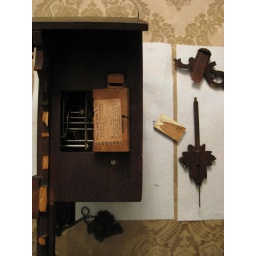
Tag in repair-access door shows that the clock was serviced on 01 Apr 1940.